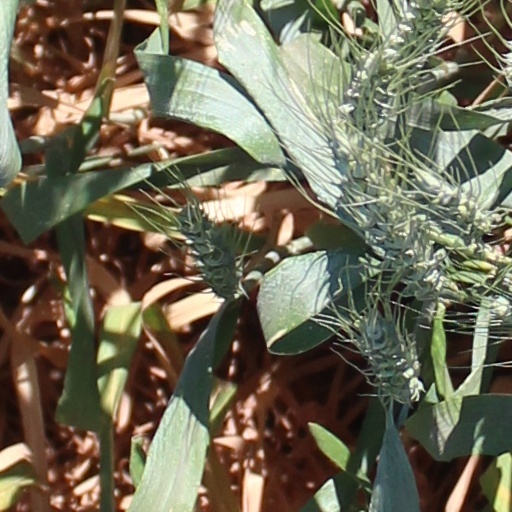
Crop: wheat